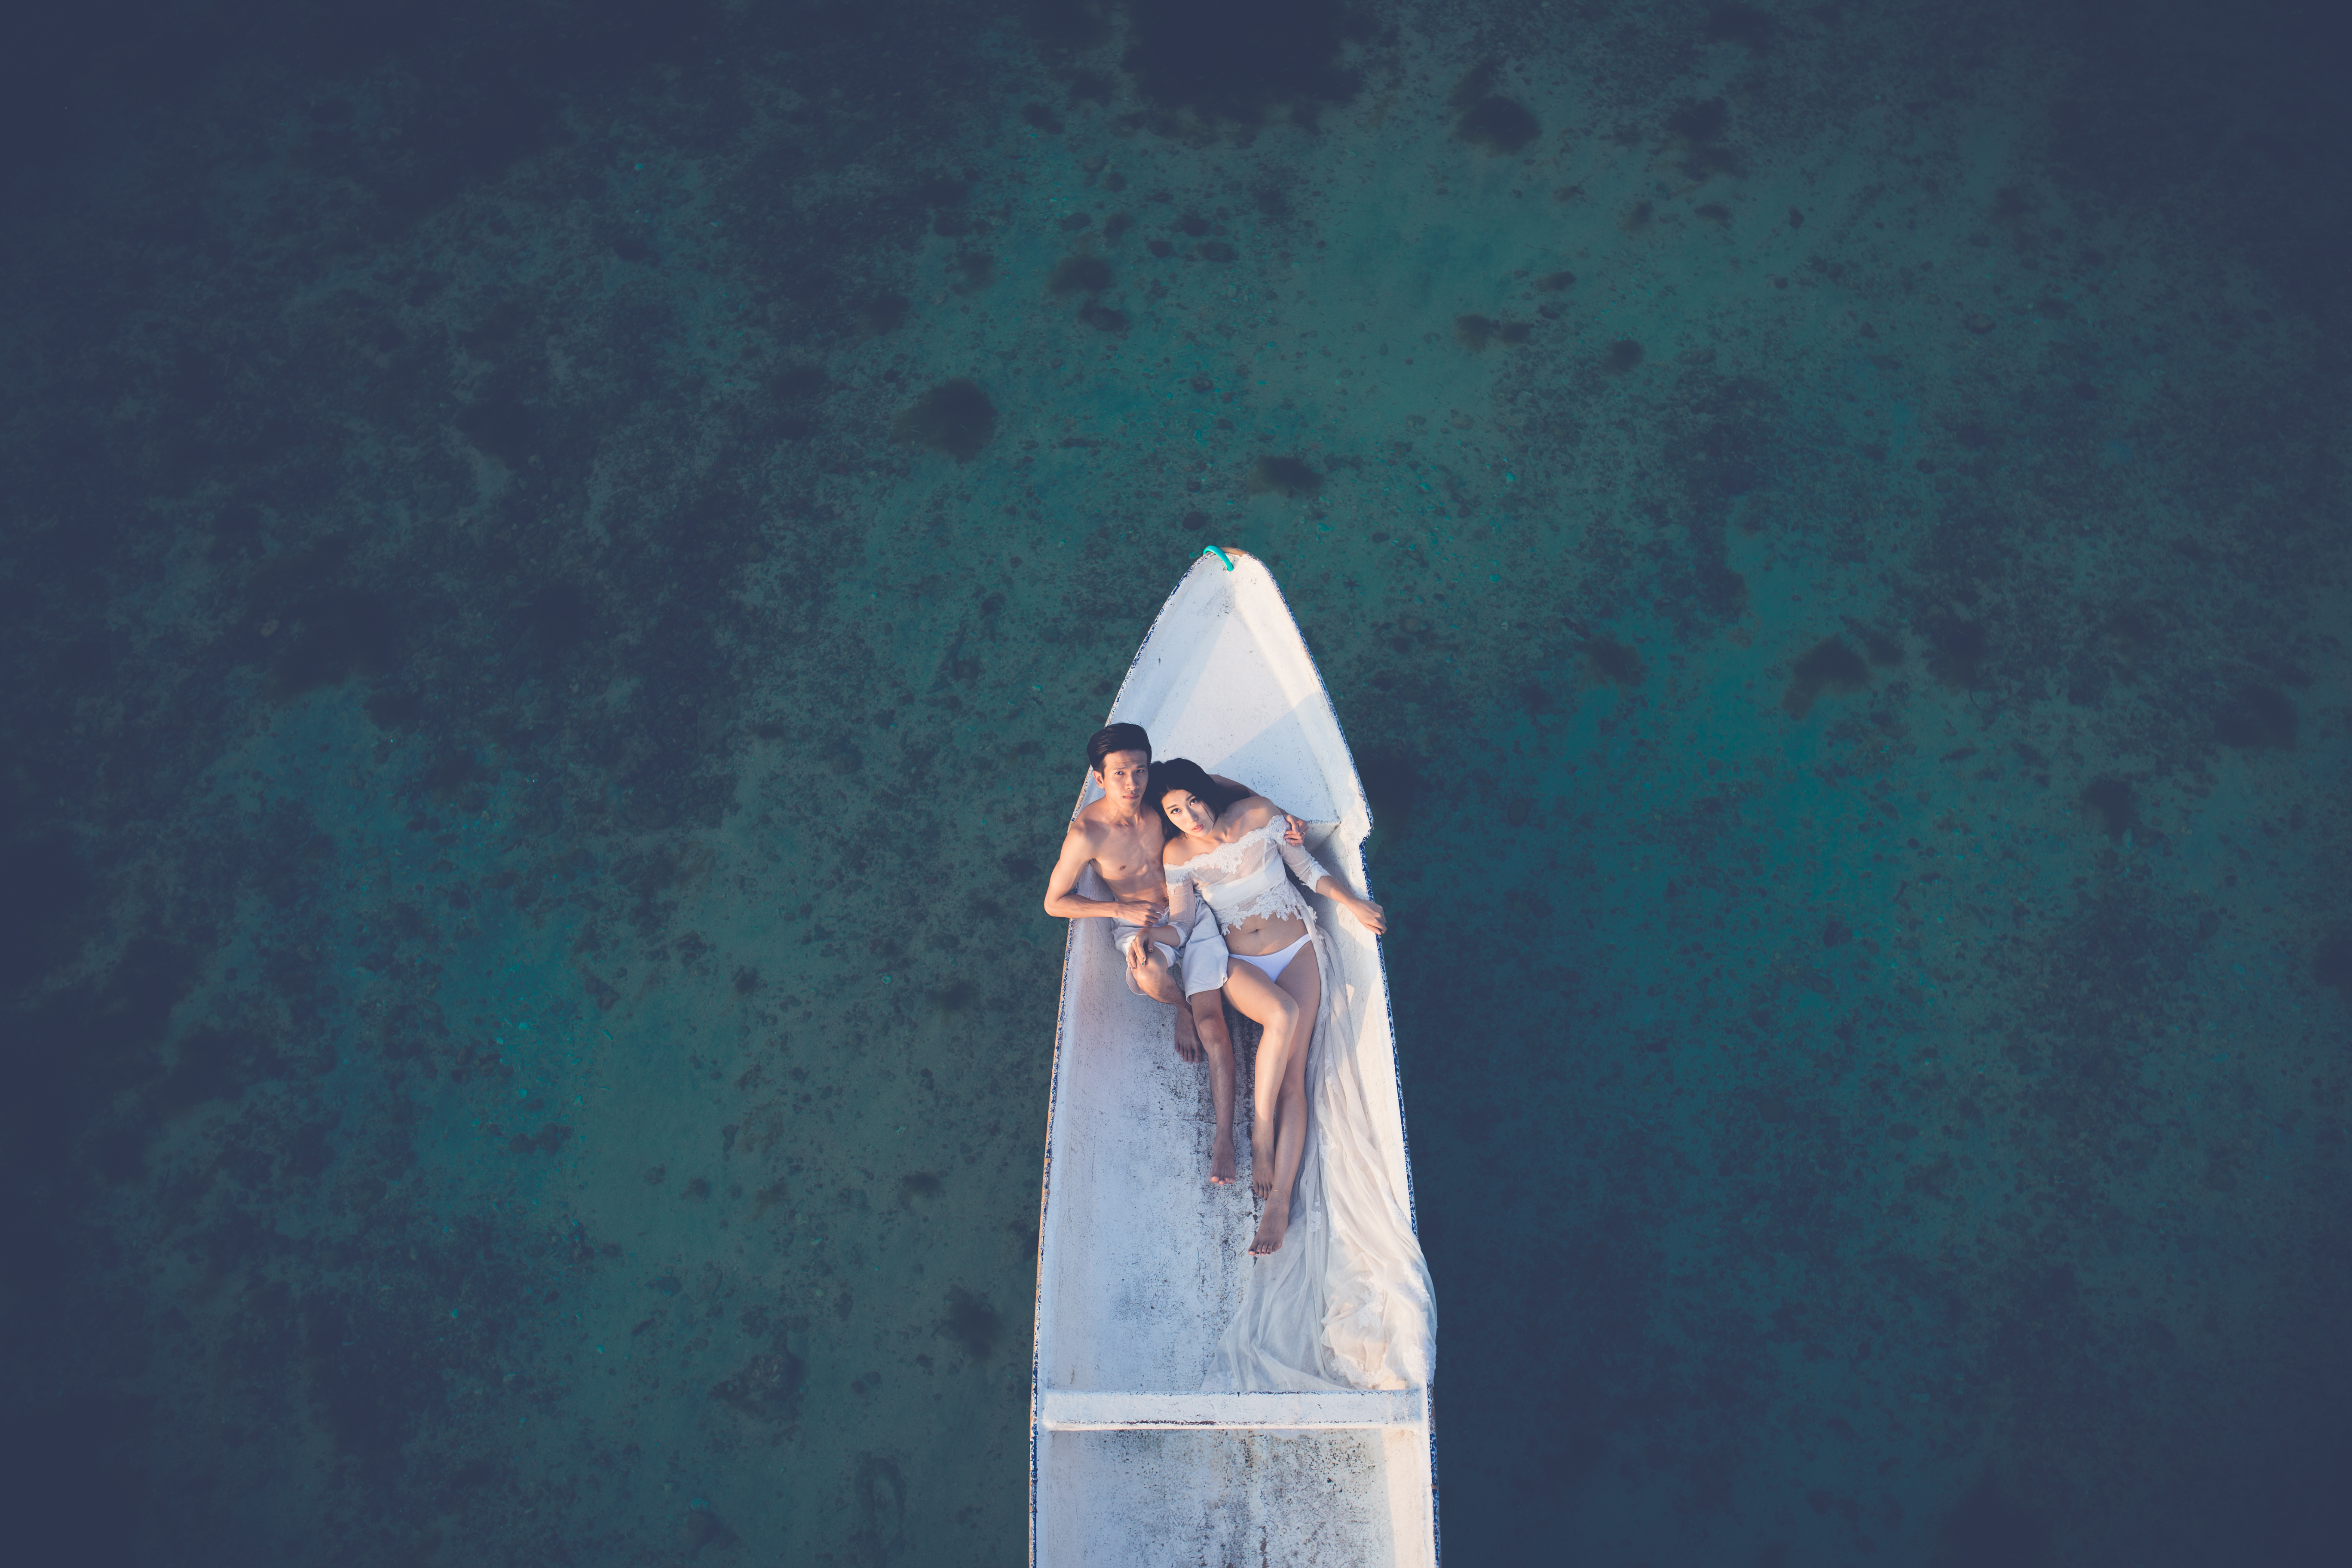
sea, water, ocean, white, boat, sunlight, underwater, statue, love, reflection, couple, blue, date